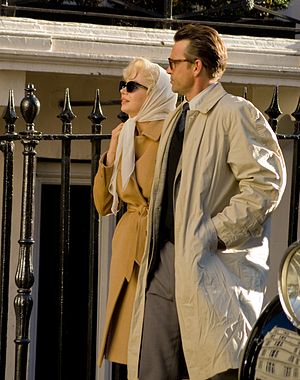
My Week with Marilyn
Williams og Scott under indspilningen af filmen
My Week with Marilyn er en britisk biografisk film instrueret af Simon Curtis og skrevet af Adrian Hodges. Filmen har Michelle Williams, Kenneth Branagh, Eddie Redmayne, Dominic Cooper, Dougray Scott, Judi Dench og Emma Watson på rollelisten. Den er baseret på to bøger af Colin Clark og handler om optagelserne af Prinsen og korpigen fra 1957, der har Marilyn Monroe og Laurence Olivier i hovedrollerne. Filmen fokuserer på den uge hvor Monroe brugte tid på at blive eskorteret rundt i Storbritannien af Clark, efter hendes ægtemand, Arthur Miller, havde forladt landet.